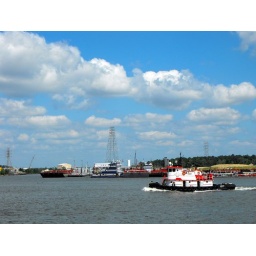
a tug boat on the Houston ship channel in Houston Texas